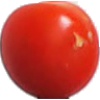
Label: Tomato Cherry Red 1